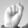
ASL letter: S